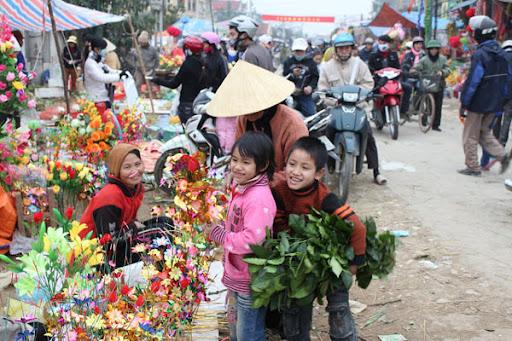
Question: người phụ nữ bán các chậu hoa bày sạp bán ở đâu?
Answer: người phụ nữ bán hoa bày sạp ở ven đường